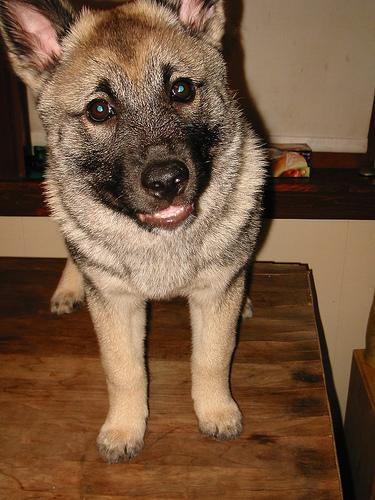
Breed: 217-n000046-Norwegian_elkhound